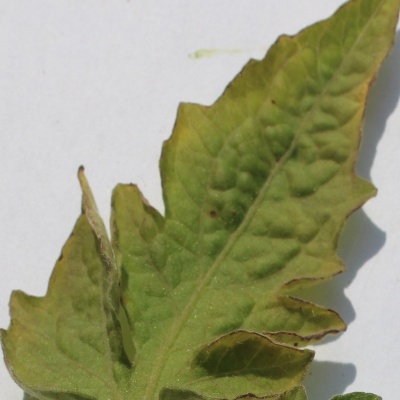
Crop: Tomato
Condition: leaf blight